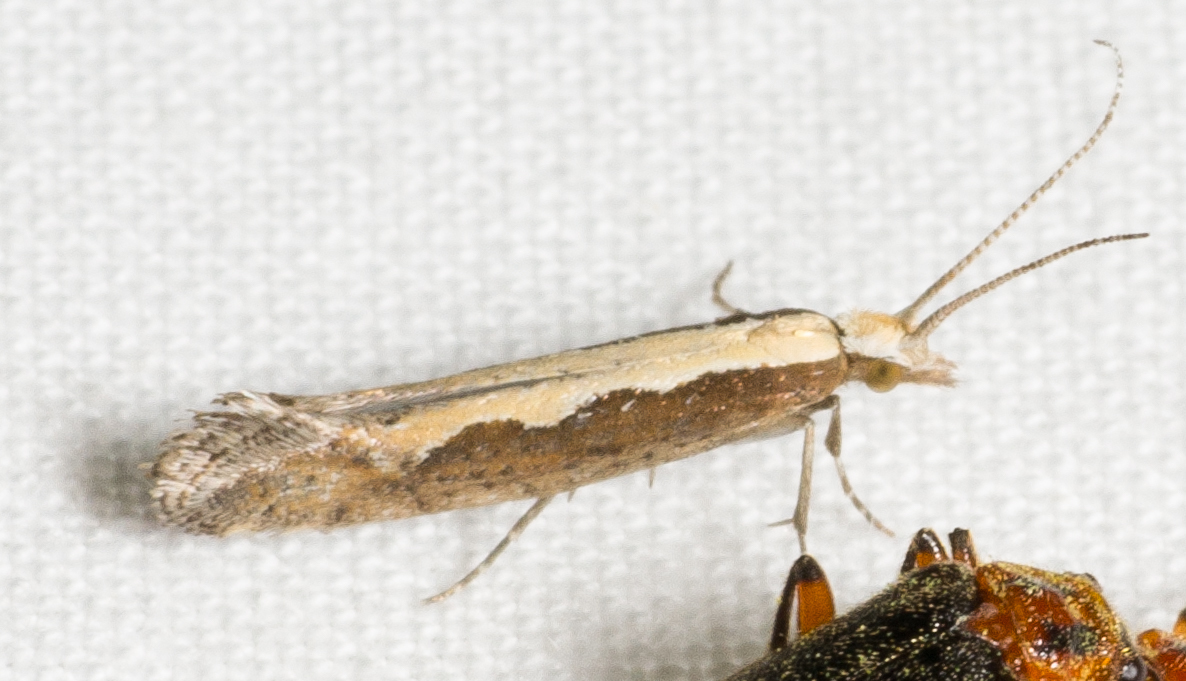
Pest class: diamondback_moth